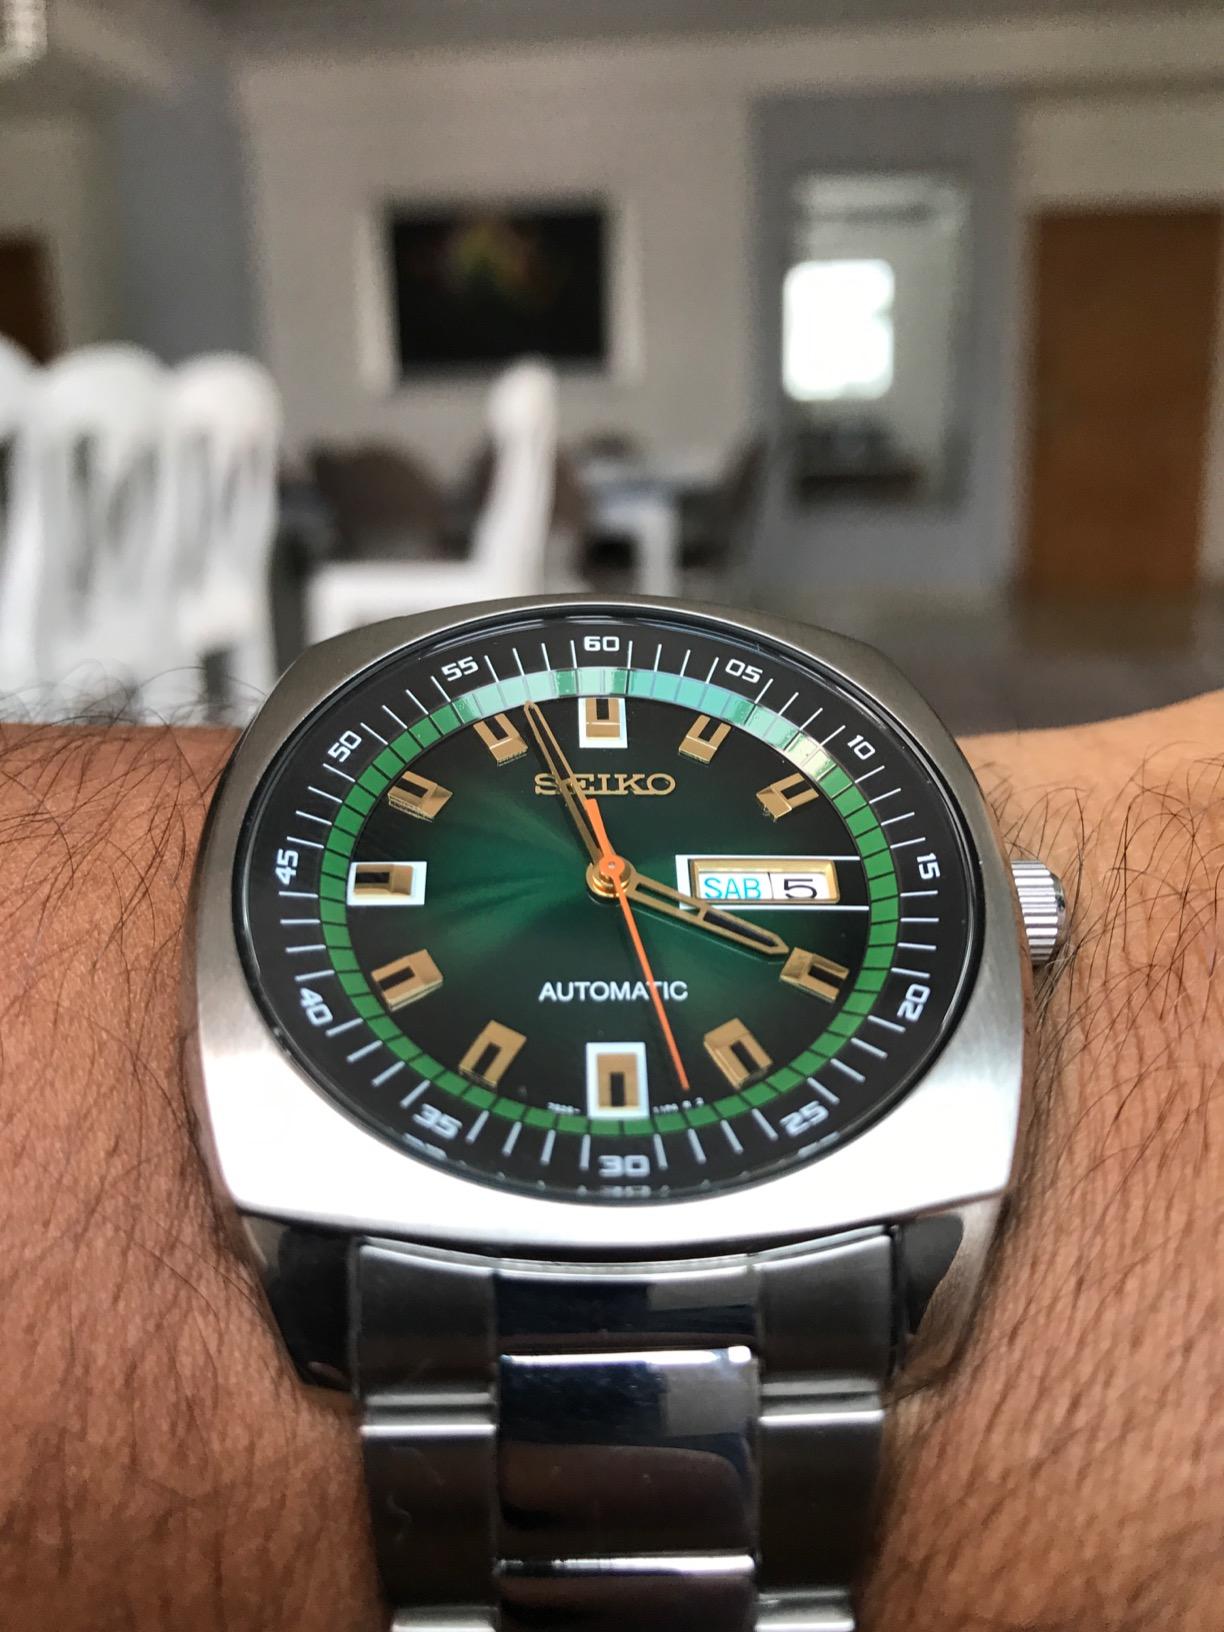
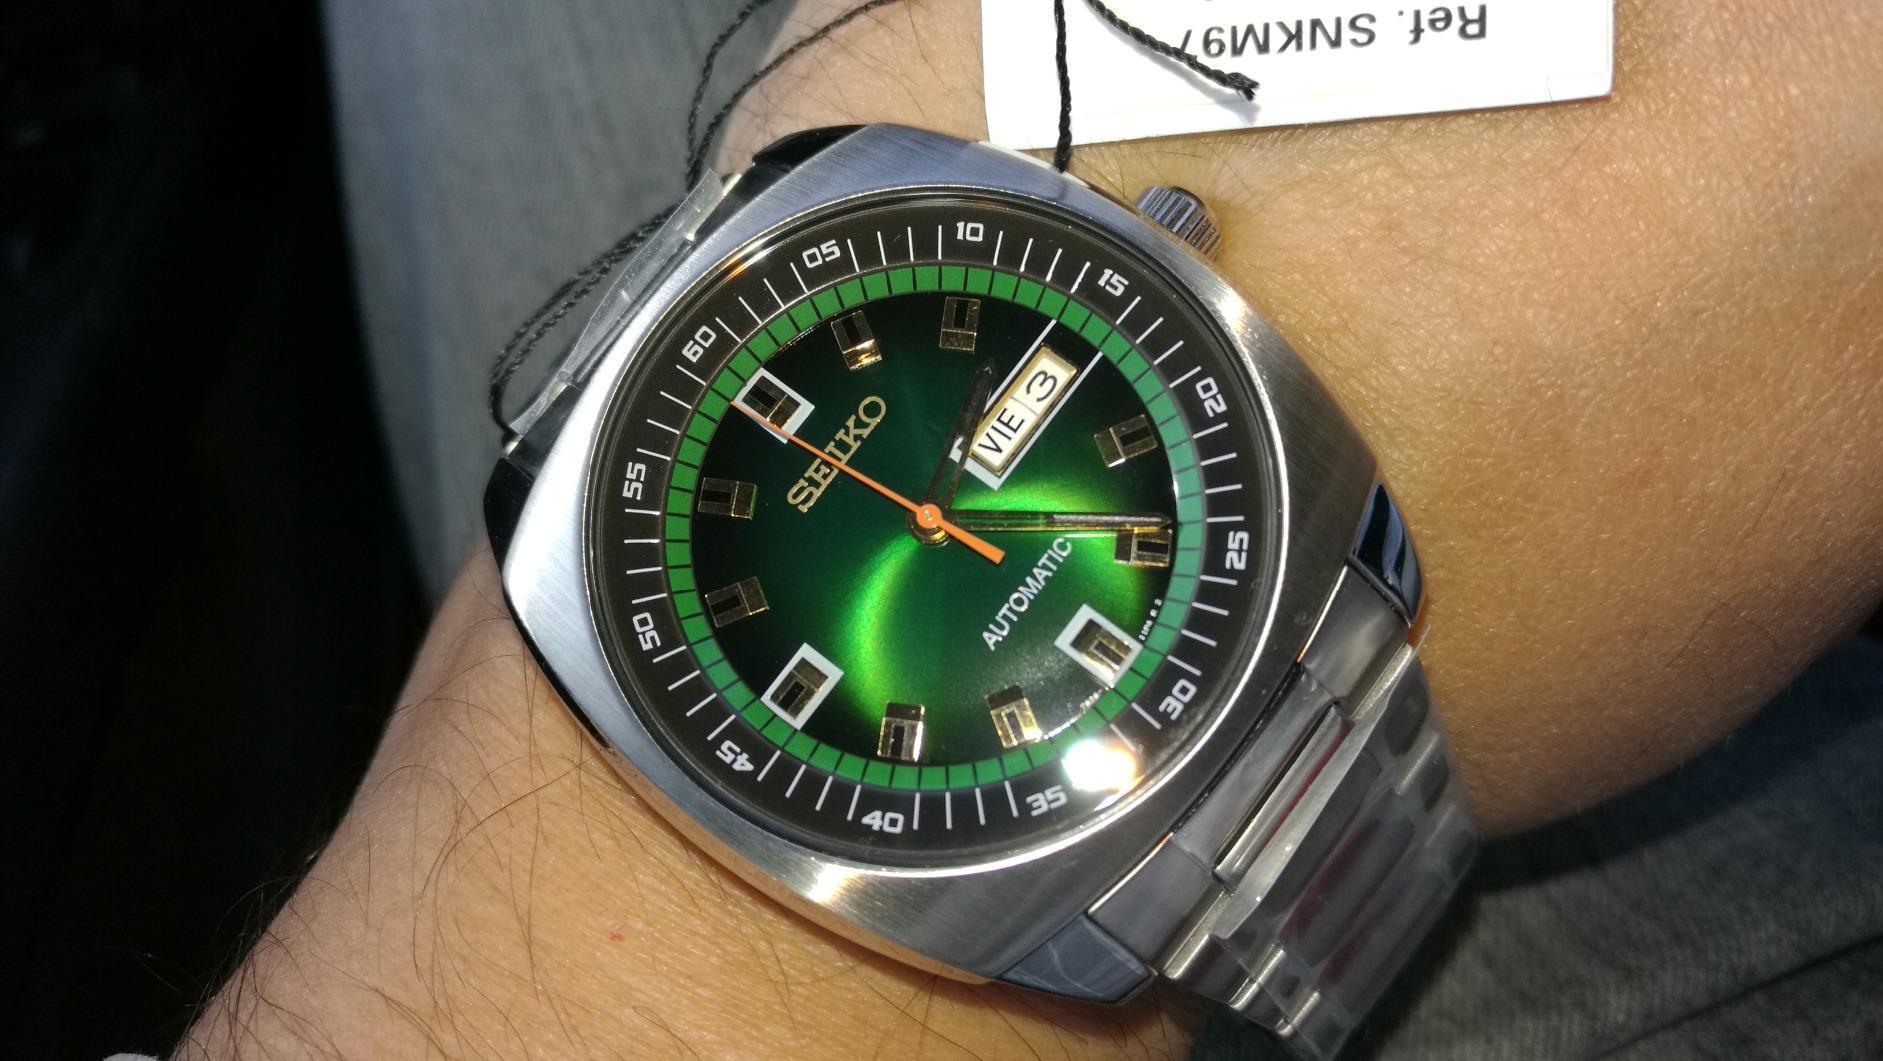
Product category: accessories_watch
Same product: yes